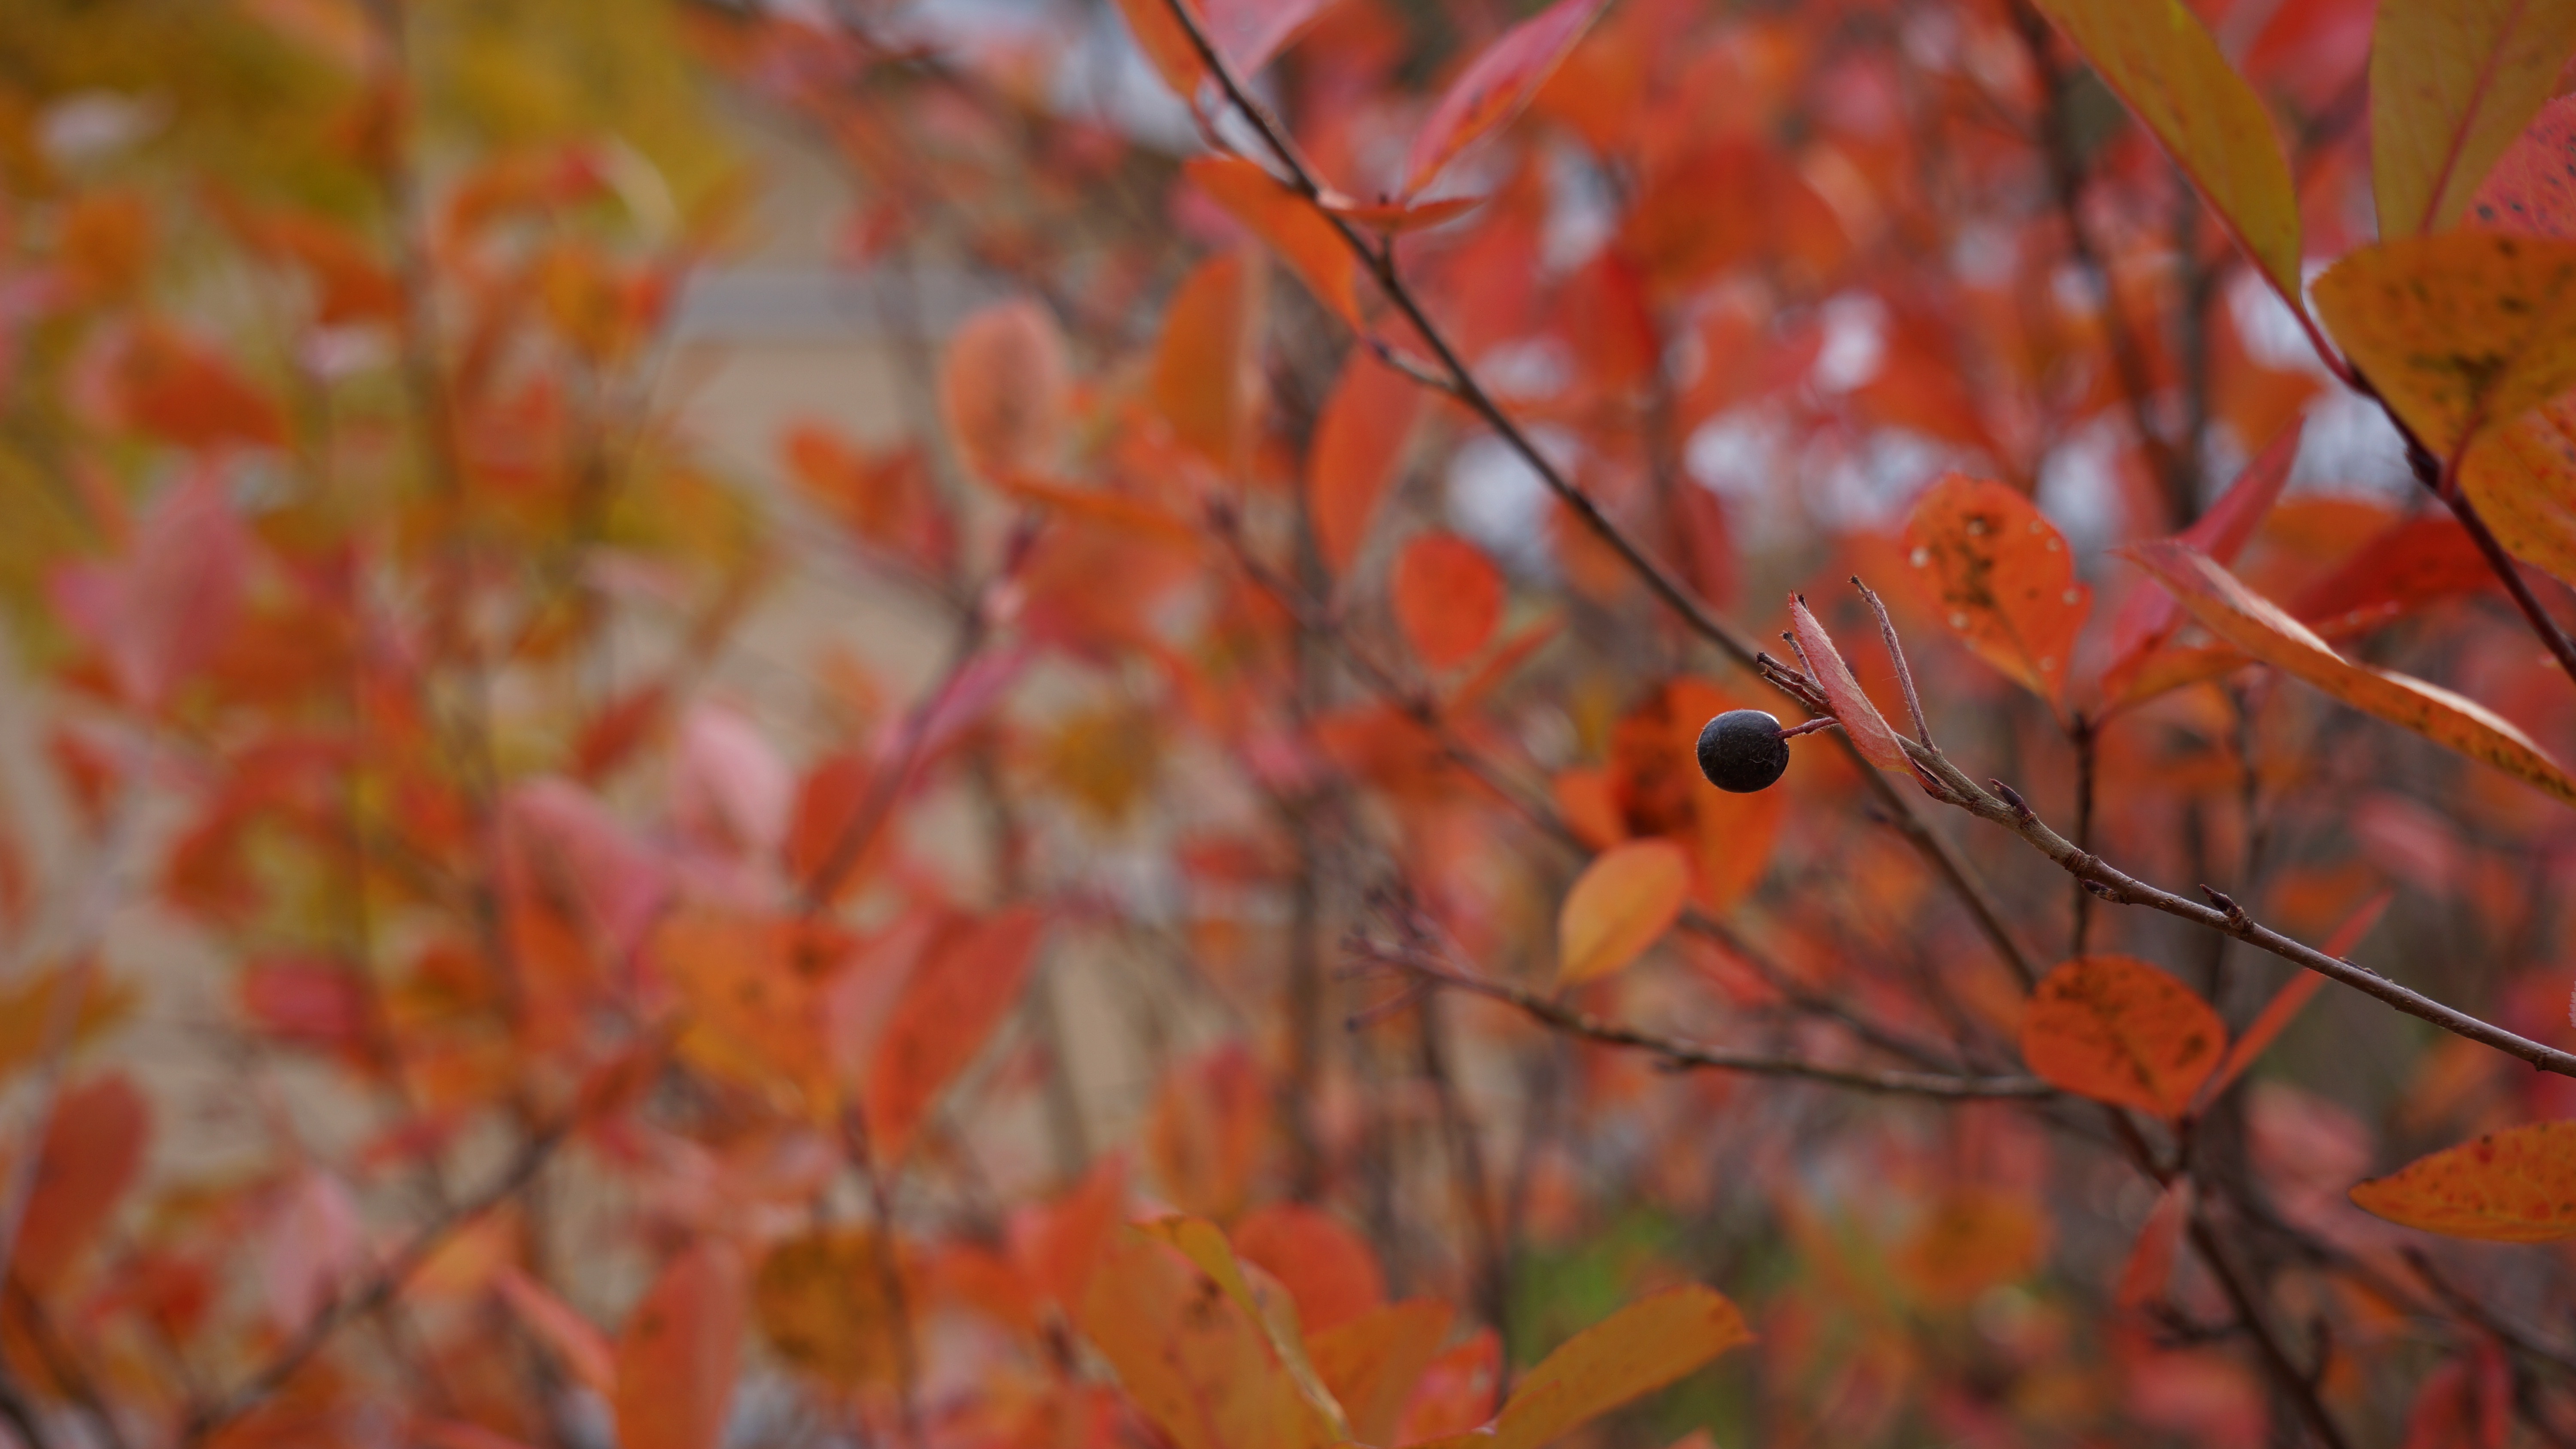
tree, branch, berry, leaf, orange, spring, autumn, lonely, maple tree, twig, maple leaf, last, deciduous, fall colors, red leaf, macro photography, aronia, journal of the bush, plant stem, computer wallpaper